Josephus on Jesus

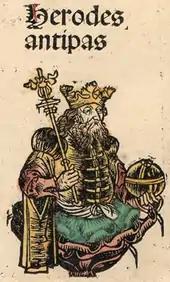
Herod Antipas from the Nuremberg Chronicle, 1493

John Painter states that the relationship of the death of James to the siege is an important theologoumenon in the early church. On the basis of the Gospel accounts it was concluded that the fate of the city was determined by the death there of Jesus. To account for the 35-year difference, Painter states that the city was preserved temporarily by the presence within it of a 'just man' (see also Sodom); who was identified with James, as confirmed by Origen. Hence Painter states that the killing of James restarted the clock that led to the destruction of the city and that the traditional dating of AD 69 simply arose from an over-literal application of the theologoumenon, and is not to be regarded as founded on a historical source. The difference between Josephus and the Christian accounts of the death of James is seen as an indication that the Josephus passage is not a Christian interpolation by scholars such as Eddy, Boyd, and Kostenberger. Géza Vermes states that compared to the Christian accounts: "the sober picture of Josephus appears all the more believable". G. A. Wells, on the other hand, has stated that in view of Origen's statements these variations from the Christian accounts may be signs of interpolation in the James passage.